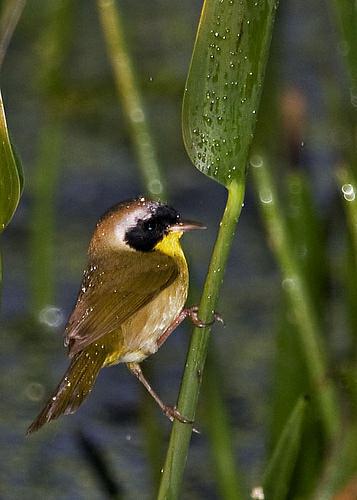
A photo of a common yellowthroat